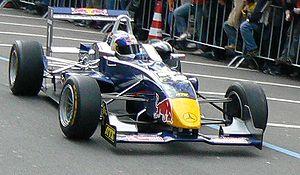
Le Red Bull Junior Team est une écurie-filière créée par la société Red Bull GmbH dans le but d'encadrer les meilleurs jeunes pilotes de compétition automobile et de les faire progresser jusqu'en Formule 1.